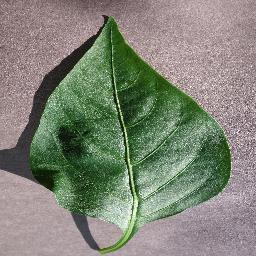
Label: Pepper,_bell___healthy